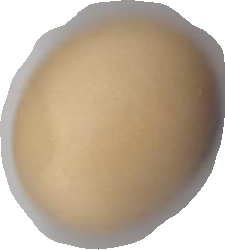
Variety: Anjasmoro